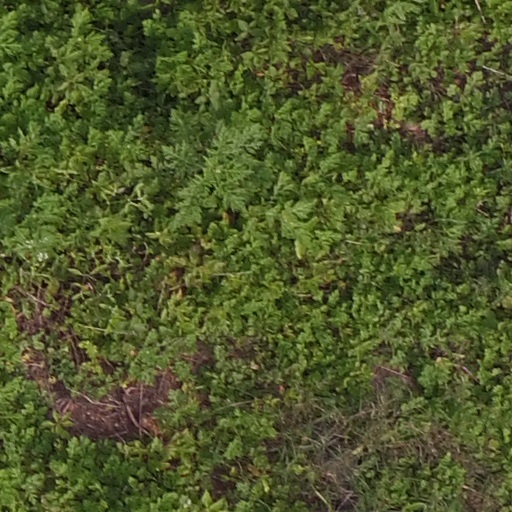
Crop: maize; corn